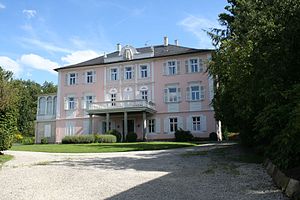
Mitwitz / Geografi / Inddeling
Oberes Schloss fra 1713
Mitwitz er en købstad i Landkreis Kronach i Regierungsbezirk Oberfranken i den tyske delstat Bayern. Den er administrationsby for Verwaltungsgemeinschaft Mitwitz. Byen der også kaldes Tor zum Frankenwald, ligger ved vejen mellem byerne Kronach og Coburg.